County roads in Ohio

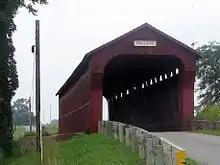
Swartz Covered Bridge carries Wyandot County Road 130 over the Sandusky River. Covered bridges can be found along many rural county roads in Ohio.

A public, non-state-maintained road must meet at least one of the following conditions in order for the county board of commissioners to have authority over it: